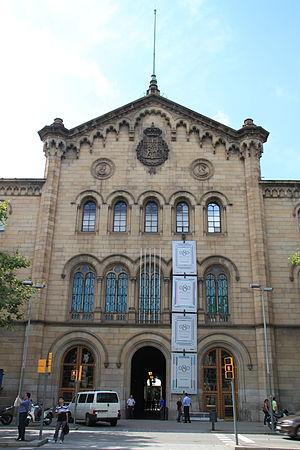
Façade de l'université de Barcelone